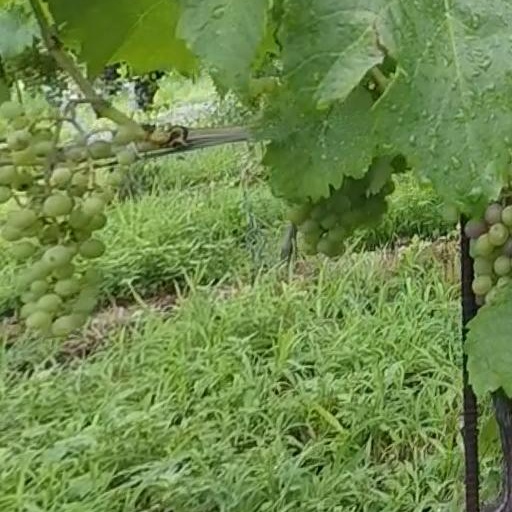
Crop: grape